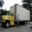
Label: truck